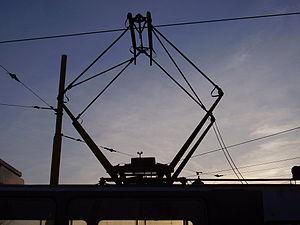
Le pantographe est le dispositif articulé qui permet à une locomotive électrique ou à un tramway ou à d'autres systèmes automoteurs électriques de capter le courant par frottement sur une caténaire.